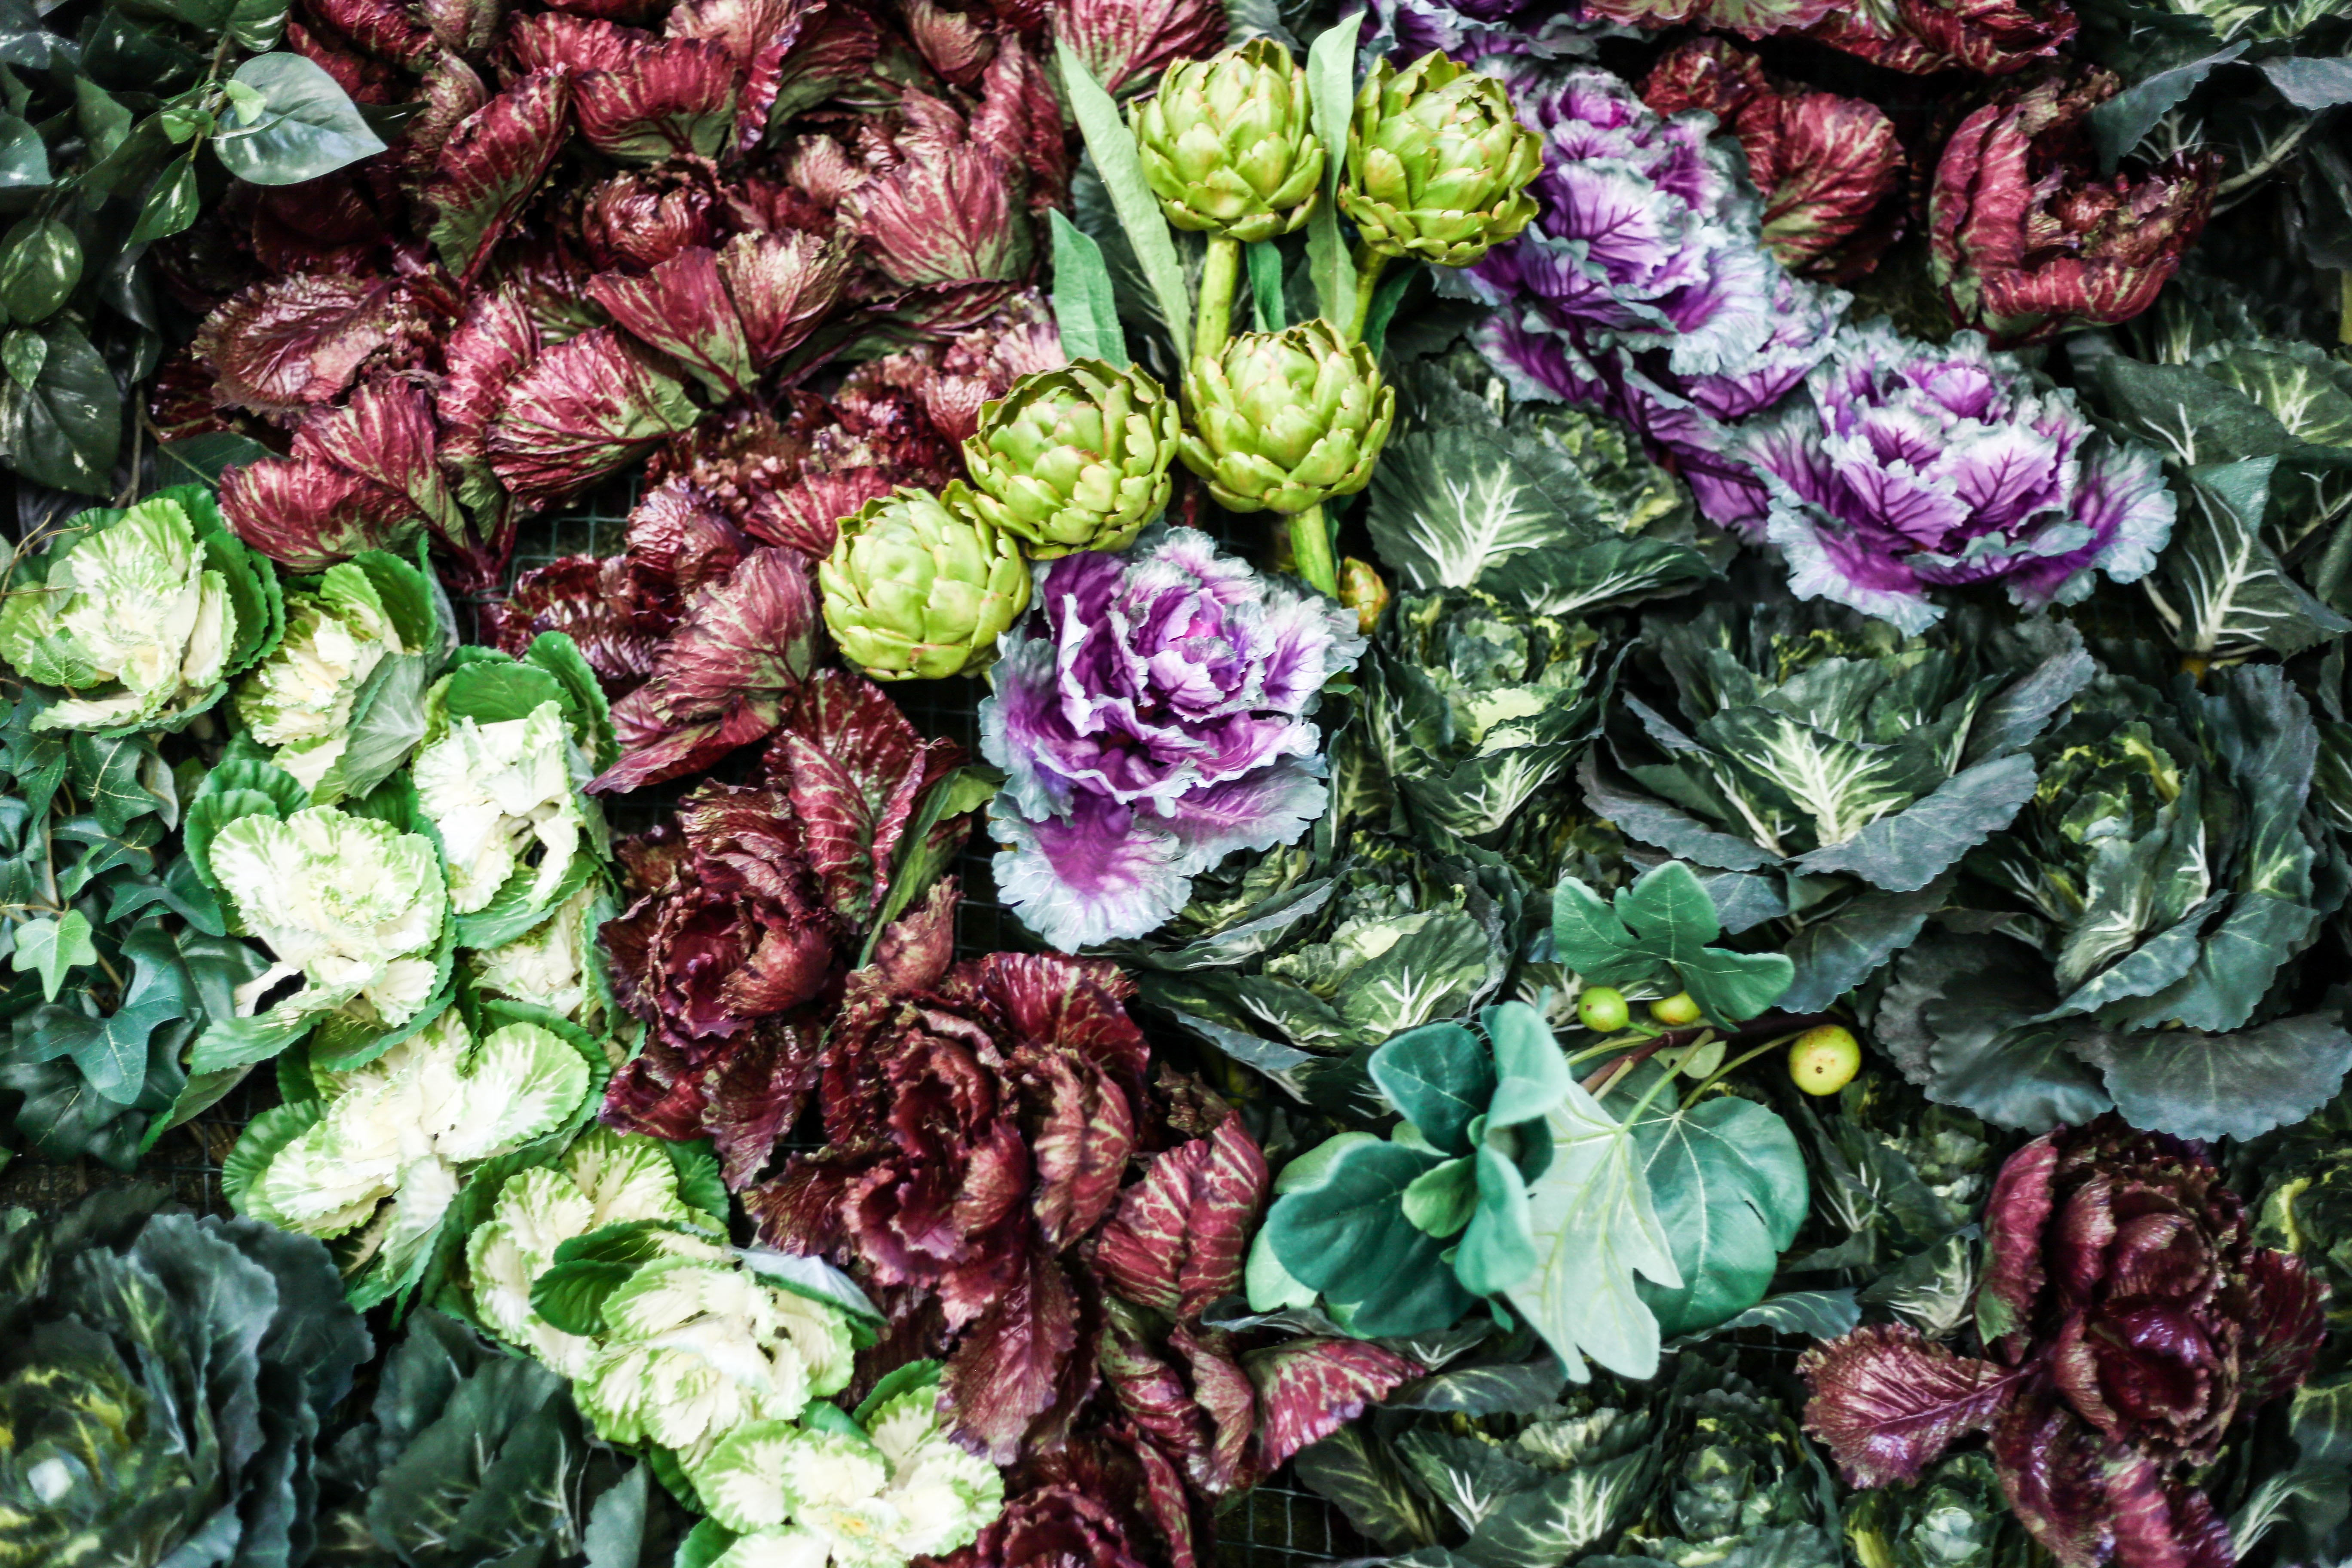
plant, leaf, flower, food, green, produce, vegetable, botany, garden, flora, floristry, flowering plant, floral design, land plant, flower arranging